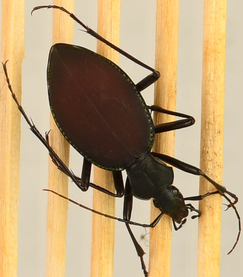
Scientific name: Scaphinotus angusticollis
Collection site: Abby Road NEON (ABBY), plot ABBY_006